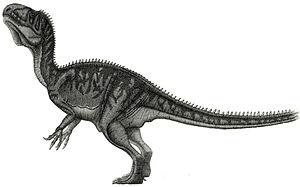
Jean Piveteau, né à Rouillac en Charente le 23 septembre 1899 et mort le 7 mars 1991 à Paris, est un paléontologue français spécialiste des vertébrés et de l'évolution de l'homme.
Piveteausaurus est un genre de dinosaures de la famille des megalosauridés ayant vécu à la fin du Jurassique moyen en Europe.